Three-finger toxin

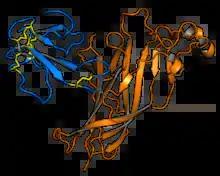
Structure of alpha-bungarotoxin (blue) in complex with the alpha-9 nAChR subunit (orange), showing interactions with loops I and II

Because 3FTx proteins of similar structure bind a diverse range of cellular protein targets, the relationships between 3FTx protein sequence and their biological activity have been studied extensively, especially among the alpha-neurotoxins. Known functional sites conferring binding affinity and specificity are concentrated in the loops of 3FTx proteins. For example, the crystal structure of alpha-bungarotoxin in complex with the extracellular domain of the alpha-9 nAChR subunit indicates a protein-protein interaction mediated through loops I and II, with no contacts formed by loop III. Interaction surfaces have been mapped for a number of toxins and vary in which loops participate in binding; erabutoxin A uses all three loops to bind nAChRs, while the dendroaspin interaction with adhesion proteins is mediated by three residues in loop III. In some 3FTx proteins with a C-terminal extension, these residues also participate in forming key binding interactions.